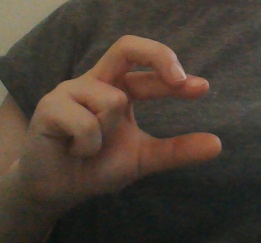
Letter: thal